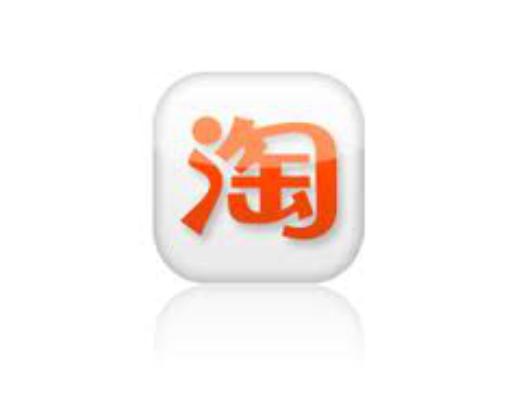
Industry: Others